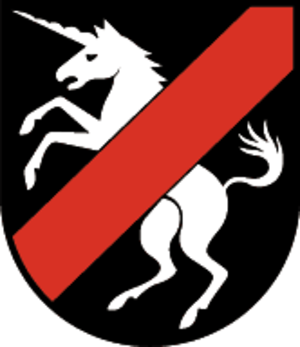
Lechaschau est une commune autrichienne du district de Reutte dans le Tyrol.